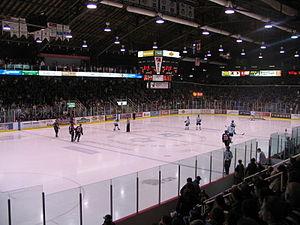
Patinoire du Centre Georges-Vézina
Les Saguenéens de Chicoutimi sont un club de hockey sur glace de la Ligue de hockey junior majeur du Québec depuis 1973 et sont la propriété de la Ville de Saguenay. C'est l'une des plus vieilles équipes de la ligue. Le nom du club fut choisi en l'honneur de l'équipe du même nom qui évolua au début du XXᵉ siècle et dont le gardien fut Georges Vézina en 1909. Basée à Saguenay au Saguenay-Lac-Saint-Jean, l'équipe évolue au Centre Georges-Vézina.